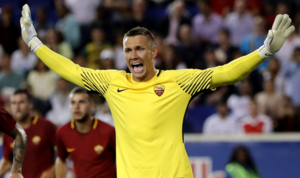
Łukasz Skorupski, né le 5 mai 1991 à Zabrze, est un footballeur international polonais. Il évolue au poste de gardien de but au Bologne FC.